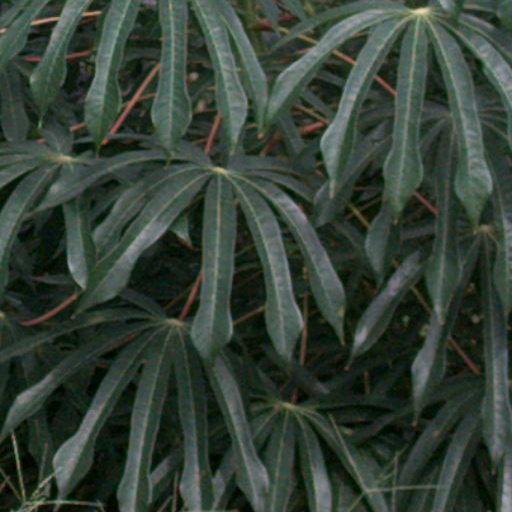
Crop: cassava